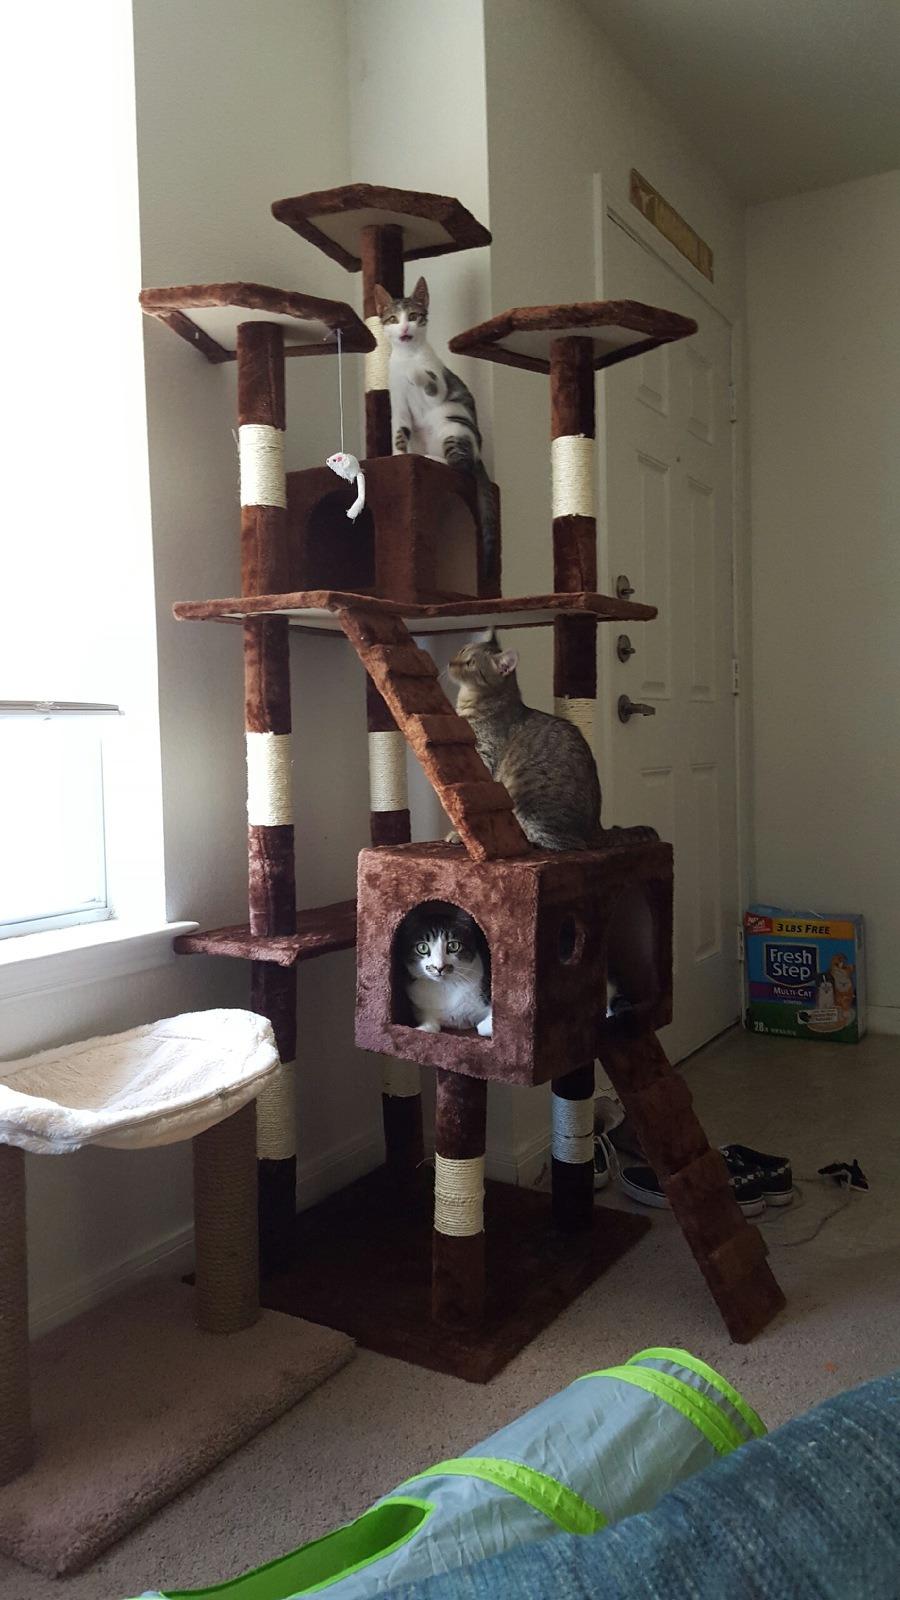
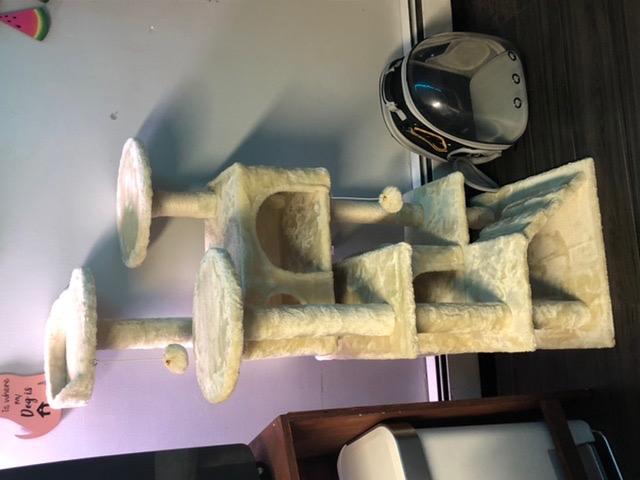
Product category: items_cat tree
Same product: no